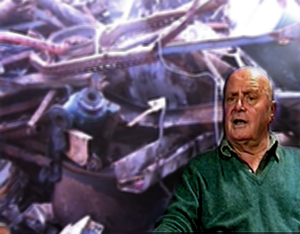
Portrait de Albert Féraud
Albert Féraud, né le 26 novembre 1921 à Paris et mort le 11 janvier 2008 à Bagneux, est un sculpteur français.